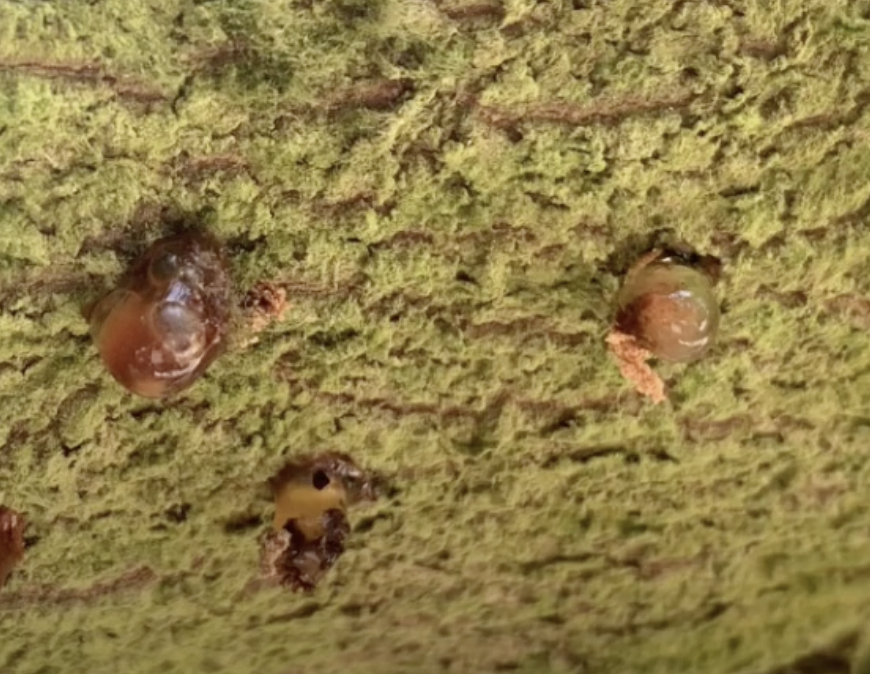
Label: stem_cracking_ gummosis